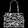
Label: Bag